Dorothy L. Sayers

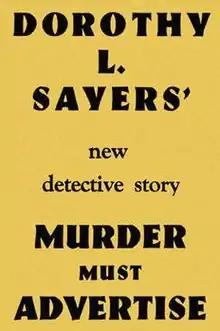

Sayers was disappointed with the book, and reproached herself for failing to do better with the material provided by her co-author. Her second book of the year was "Strong Poison", in which she introduced the character Harriet Vane, whom Wimsey proves innocent of a murder charge. Sayers originally intended that at the end of the book Wimsey would marry Harriet and retire from detection, ending the series. Financial necessity, however, led the author to write another five Wimsey novels to provide her with a good income before they were eventually betrothed. Brabazon describes Harriet as Sayers's alter ego, sharing many attributes—favourable and otherwise—with the author. Harriet is described by Wimsey's mother as "so interesting and a really remarkable face, though perhaps not strictly good-looking, and all the more interesting for that". The writer Mary Ellen Chase thought that Sayers had never been conventionally beautiful and after attending one of her lectures in the 1930s, she wrote "There can be few plainer women on earth than Dorothy Sayers [but] I have never come across one so magnetic to listen to".